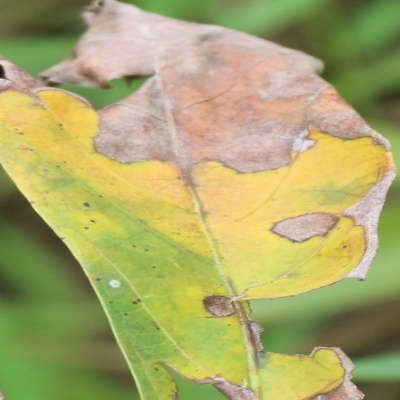
Crop: Cassava
Condition: bacterial blight